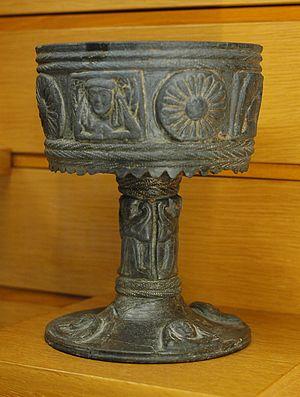
Calice à pied haut en bucchero étrusque, décor à reliefs, début du VIe siècle av. J.-C.